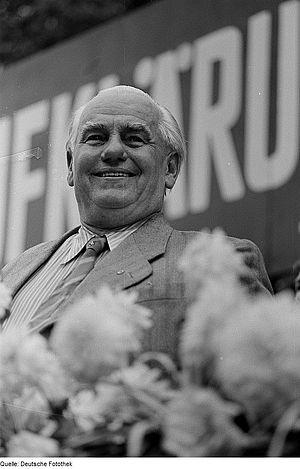
Le 7ᵉ Congrès mondial de l'Internationale Communiste est une conférence qui s'est tenue à Moscou du 25 juillet au 20 août 1935, réunissant des représentants délégués des partis communistes au pouvoir et d'autres non-dirigeants du monde entier ainsi que des invités membres d'autres organisations politiques et syndicales. Sont présents 513 délégués, dont 371 ayant le droit de vote, représentant 65 partis membres du Komintern ainsi que 19 partis sympathisants.